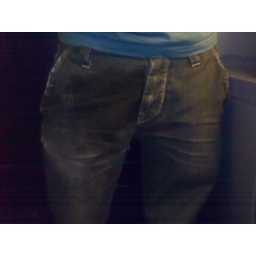
Hit by the yellow water